Natalia Mohylevska

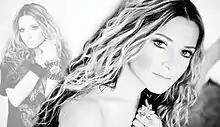

In July 2001, Natalia was recognized for the second time in a row as the best singer in Ukraine, for which she received the golden feather. In October, Nova Records released her third CD ""Netakaya""